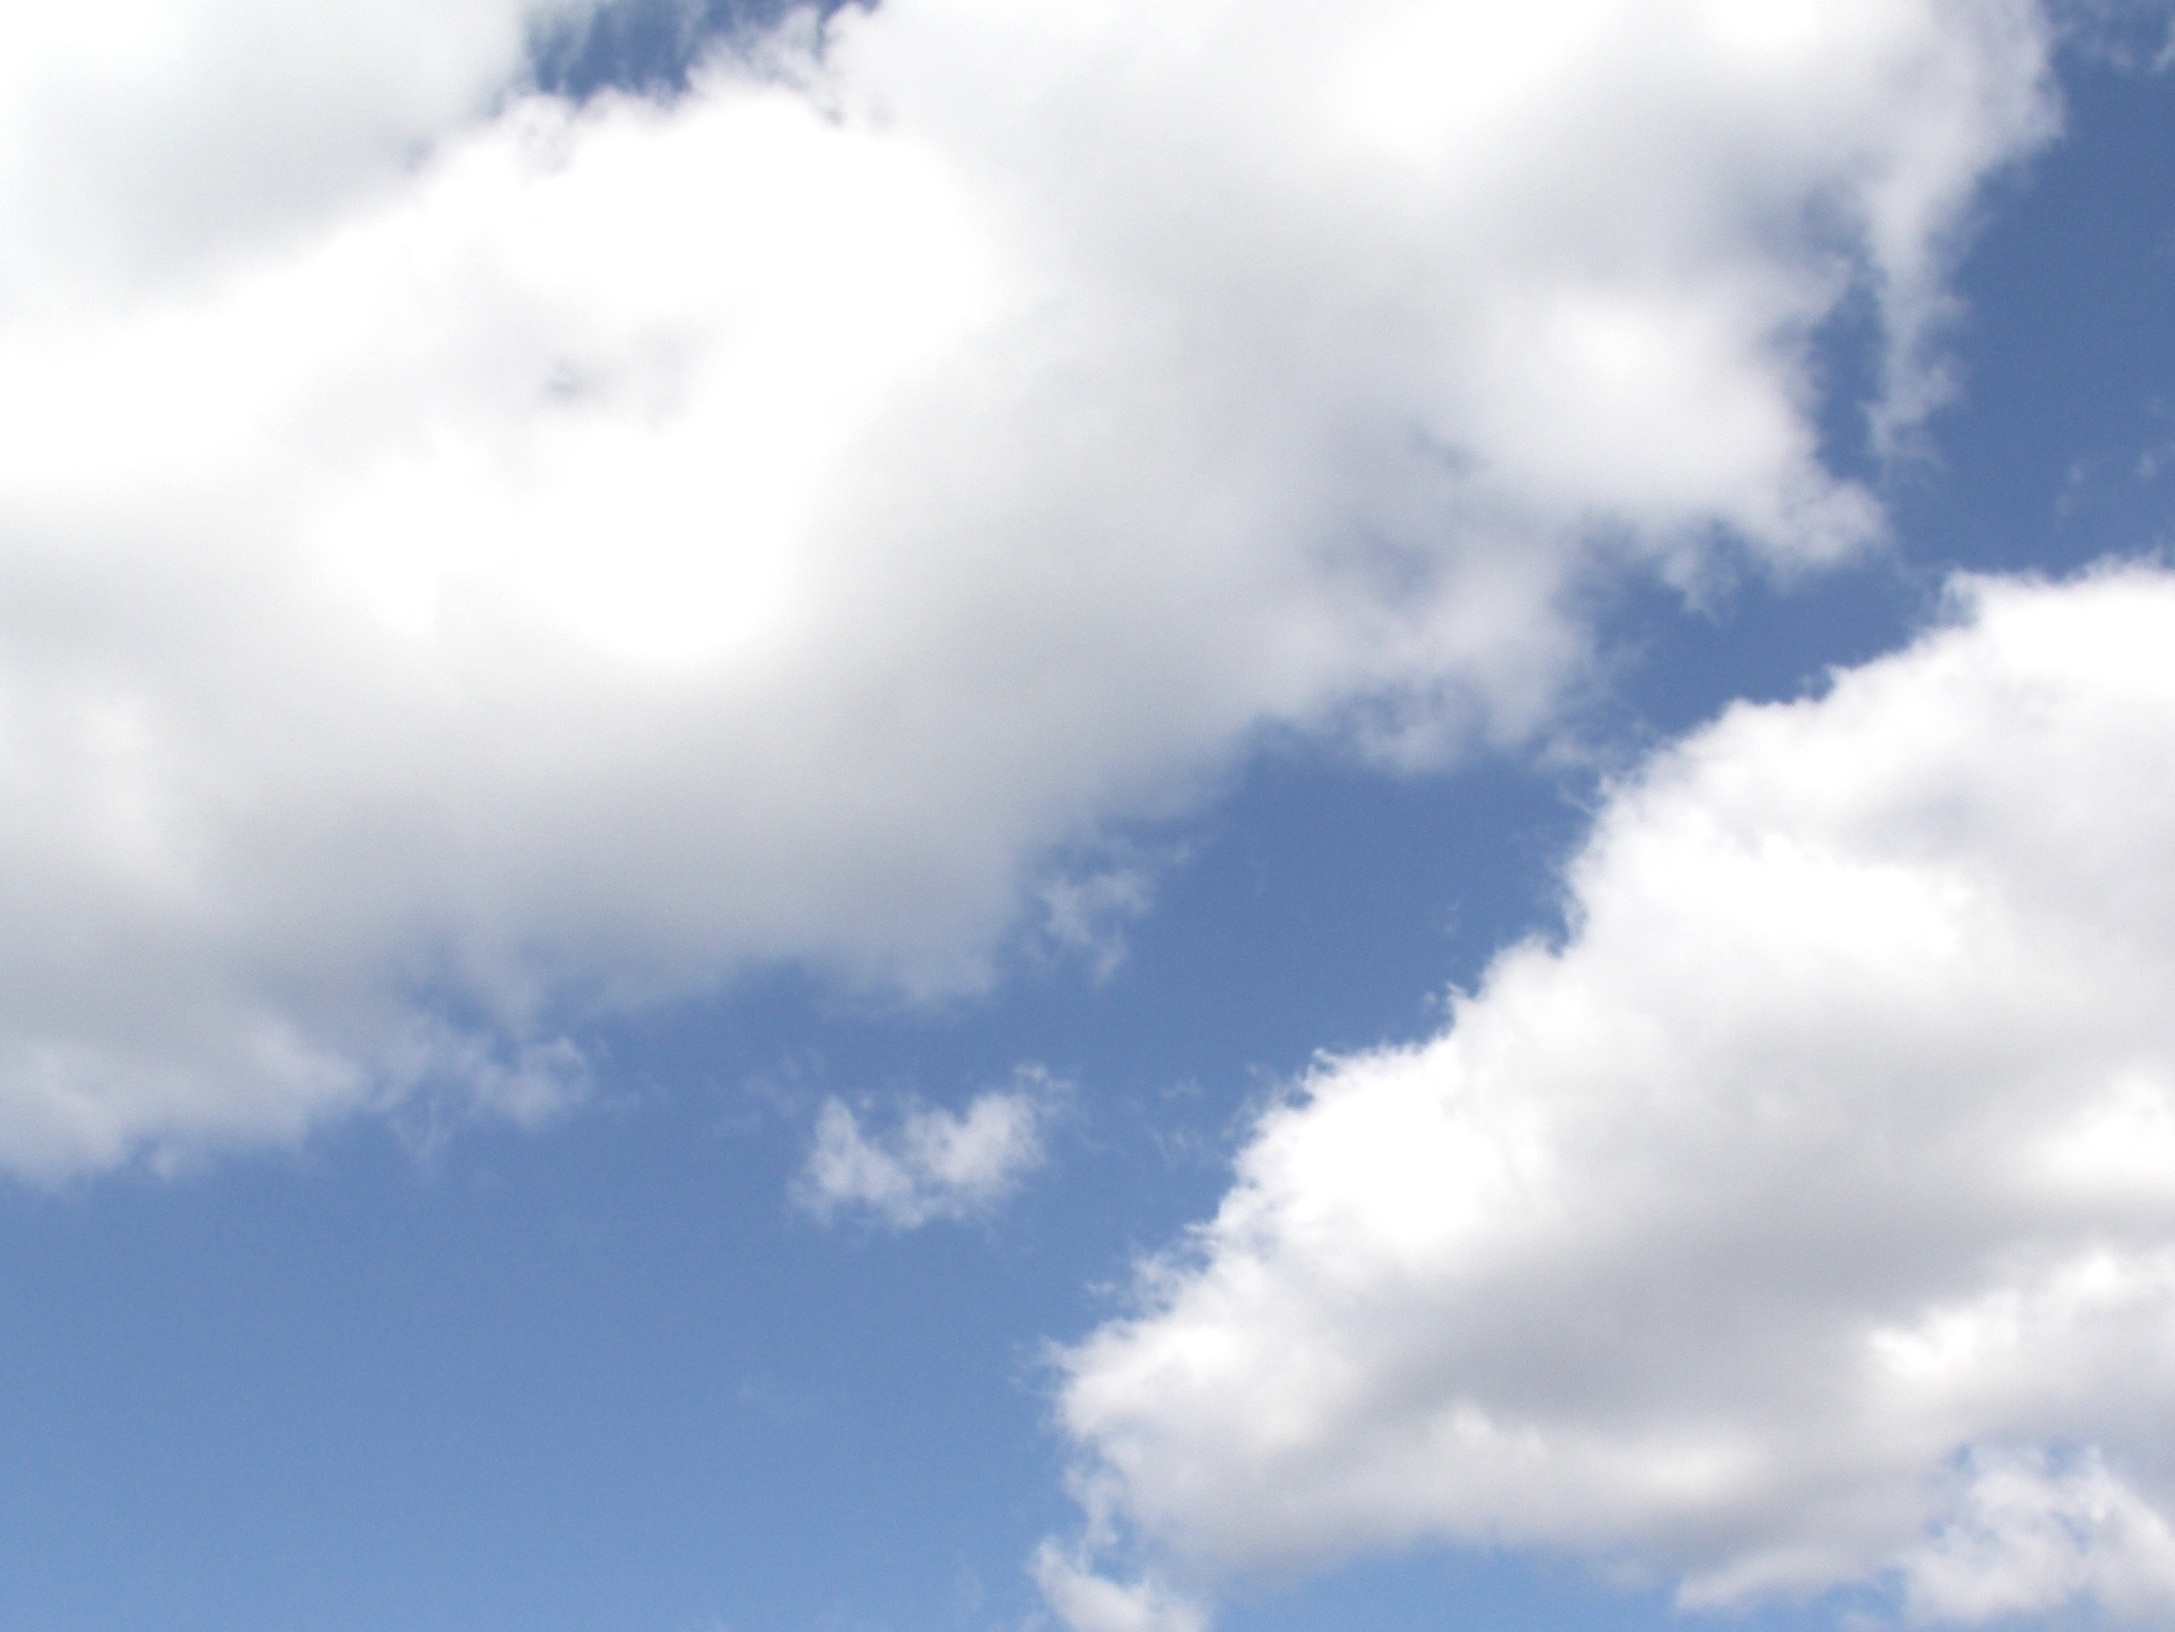
cloud, sky, sunlight, atmosphere, daytime, cumulus, blue, clouds, mood, clouds form, meteorological phenomenon, atmosphere of earth